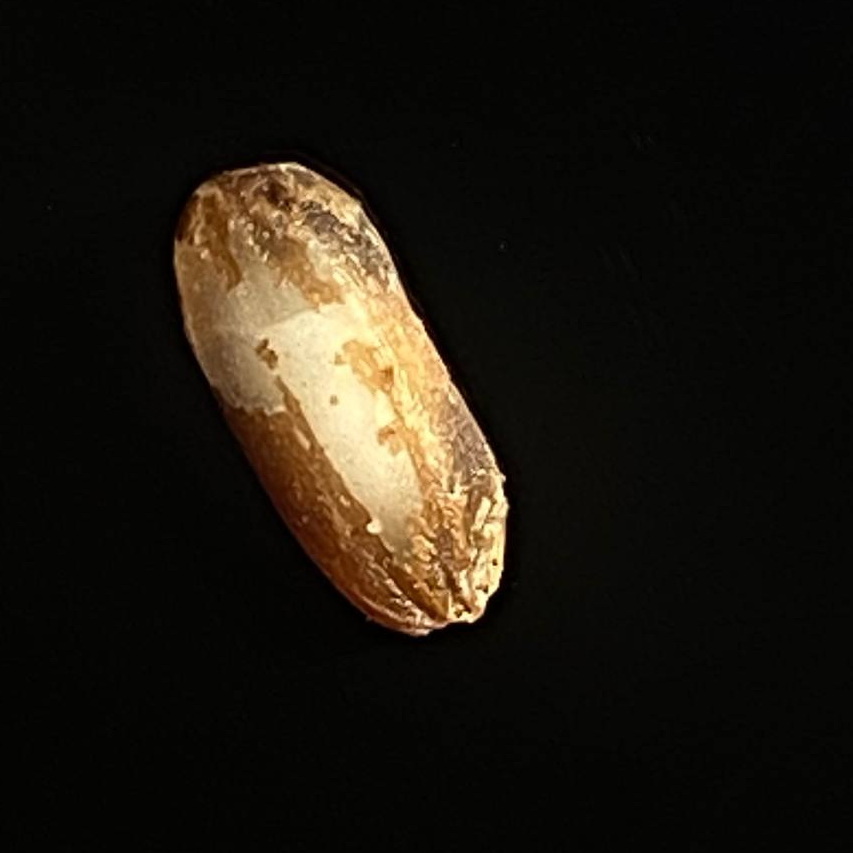
Rice variety: Lal_Biroi